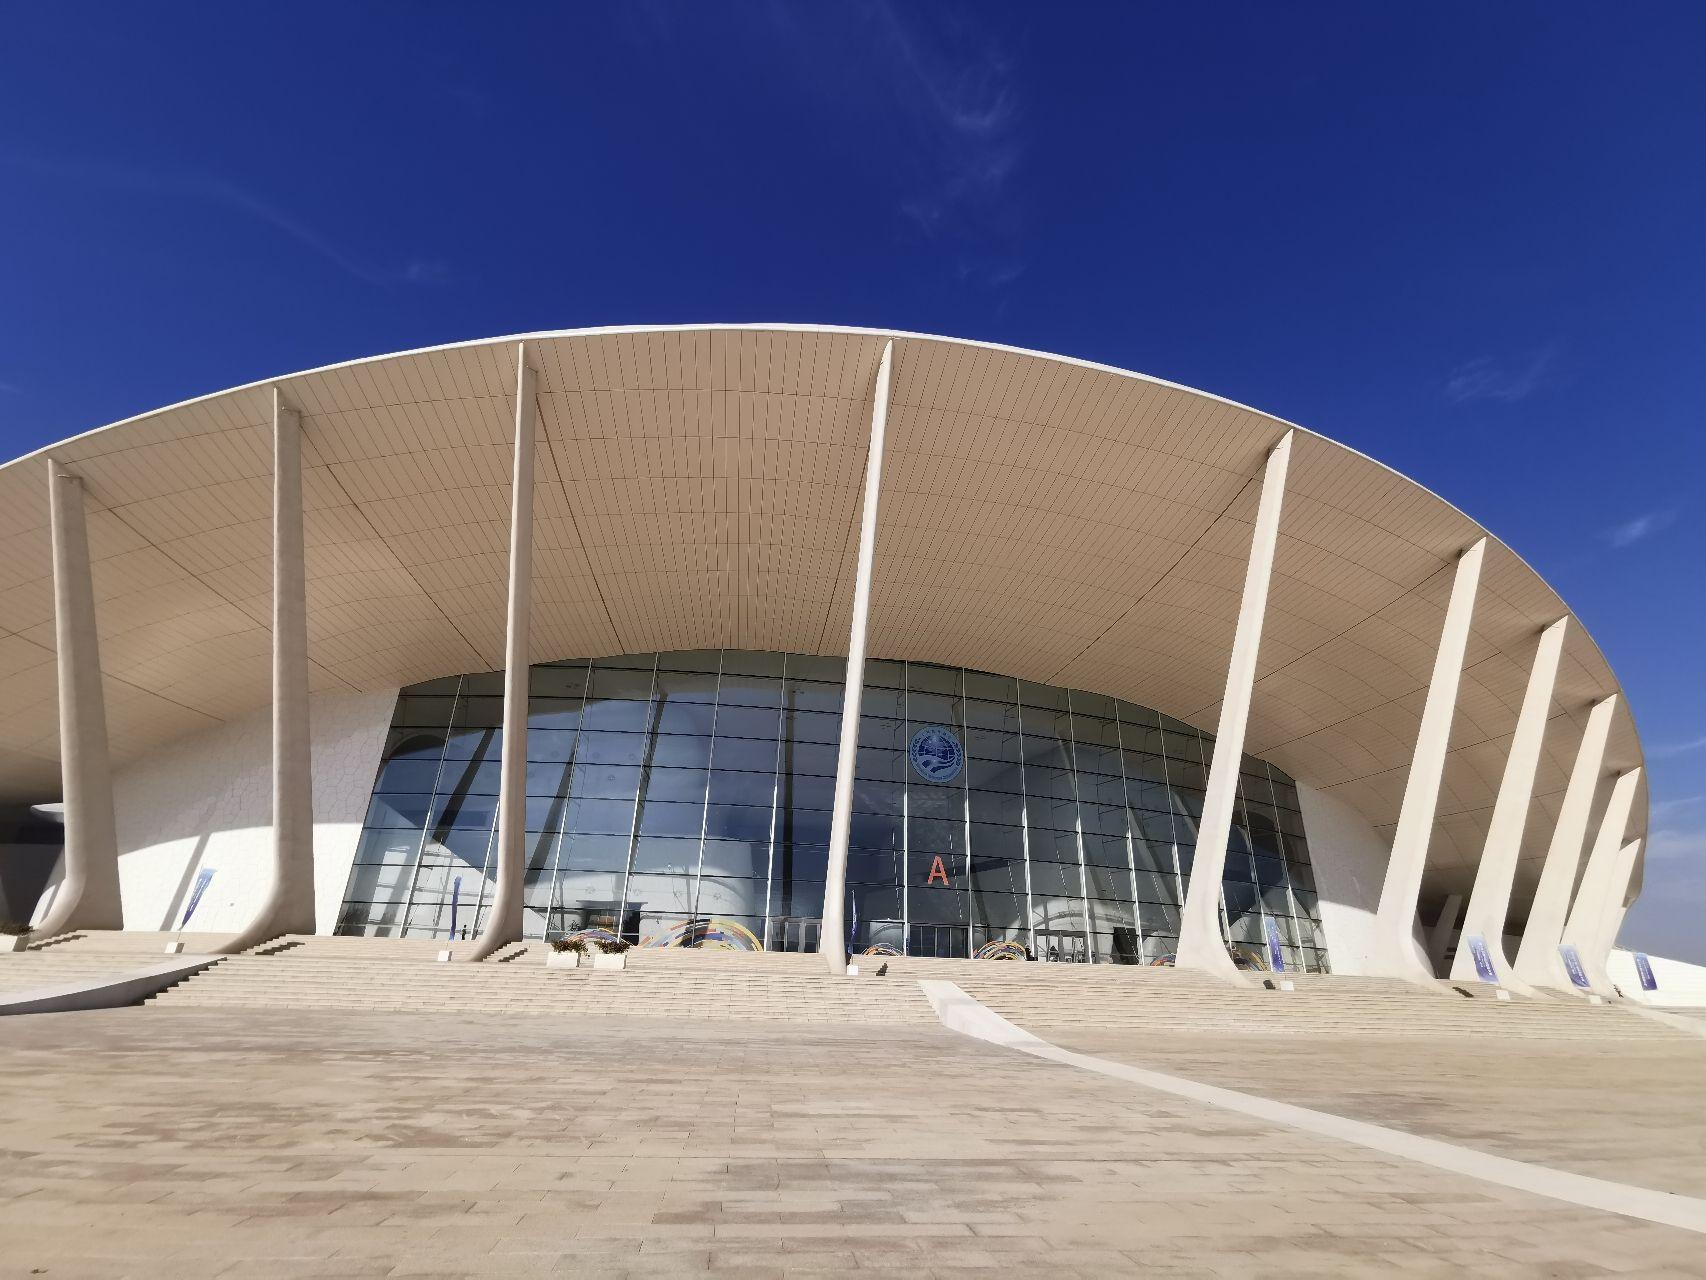
地标名称：青岛·上合之珠国际博览中心
所在城市：青岛市·胶州市